Clara Serena

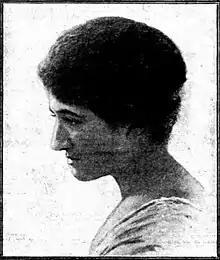
Clara Serena in 1915

Clara Serena Kleinschmidt (9 June 1890 – 11 August 1972) was an Australian operatic contralto singer, professionally known as Clara Serena. She had a successful career in London and in Europe, which was interrupted by the World War I, and resumed in 1923 with Roy Mellish, her accompanist and husband. They retired to South Australia in 1951.